Joseph Jackson (athlete)

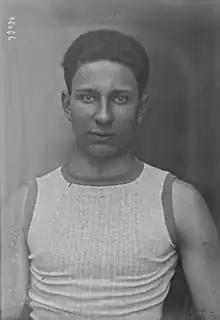

Joseph Jackson (11 November 1904 – 13 June 1981) was a French sprinter. He competed in the men's 200 metres at the 1924 Summer Olympics.